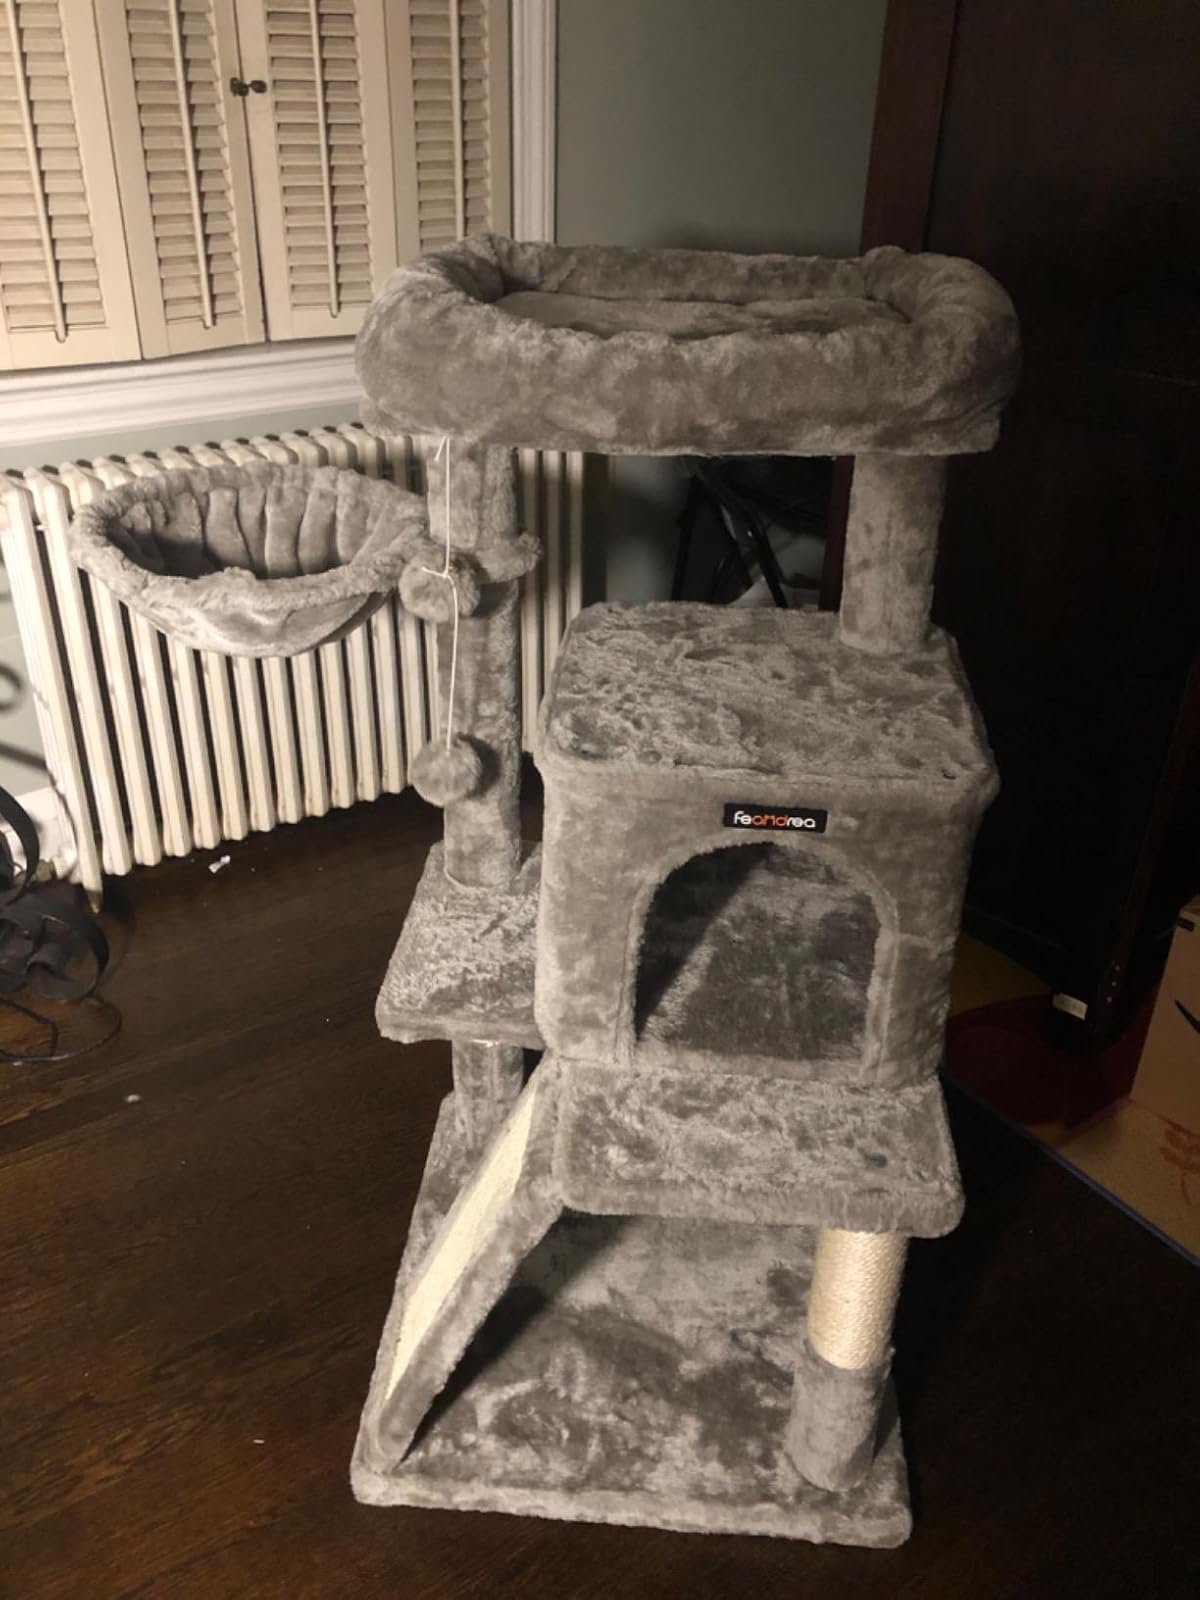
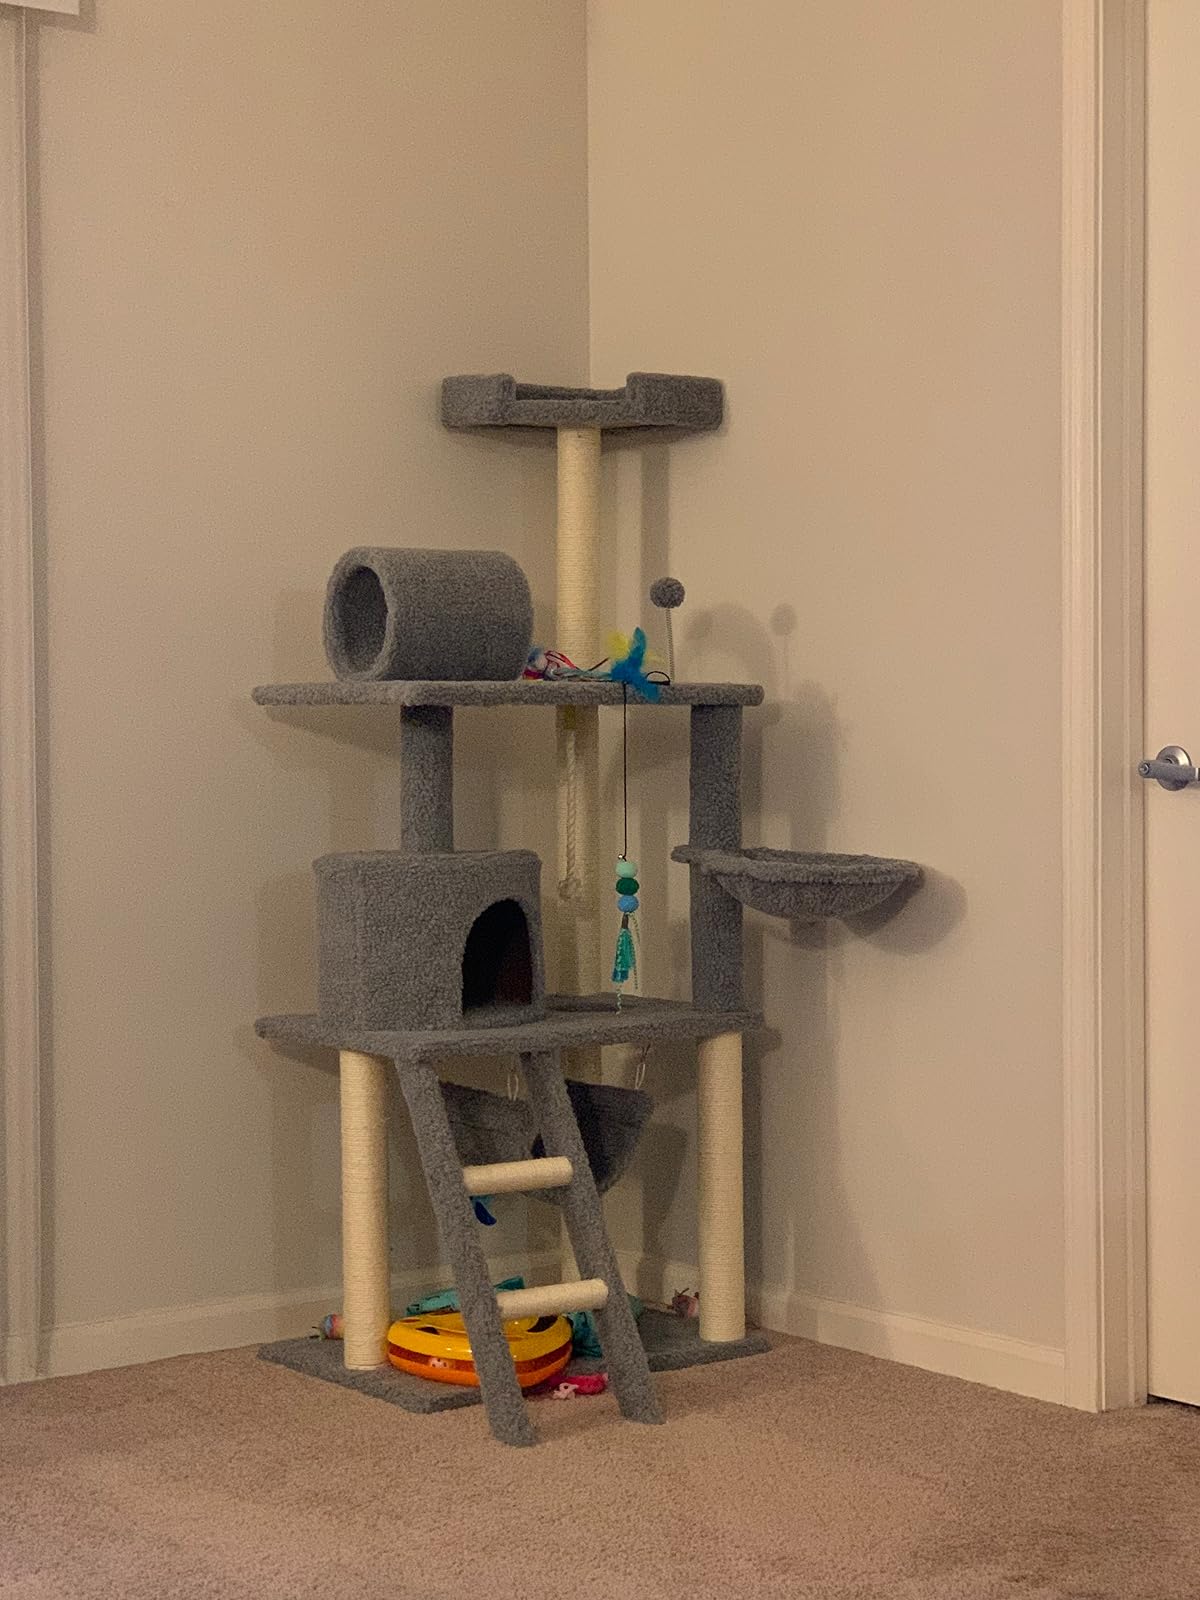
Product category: items_cat tree
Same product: no